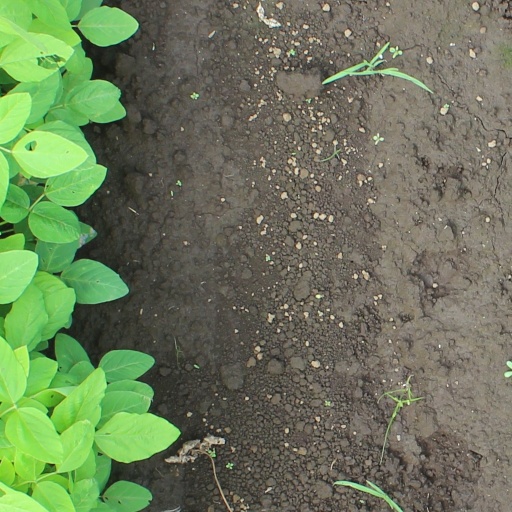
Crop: soybean